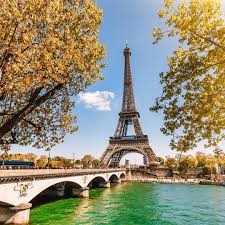
Landmark: Eiffel Tower